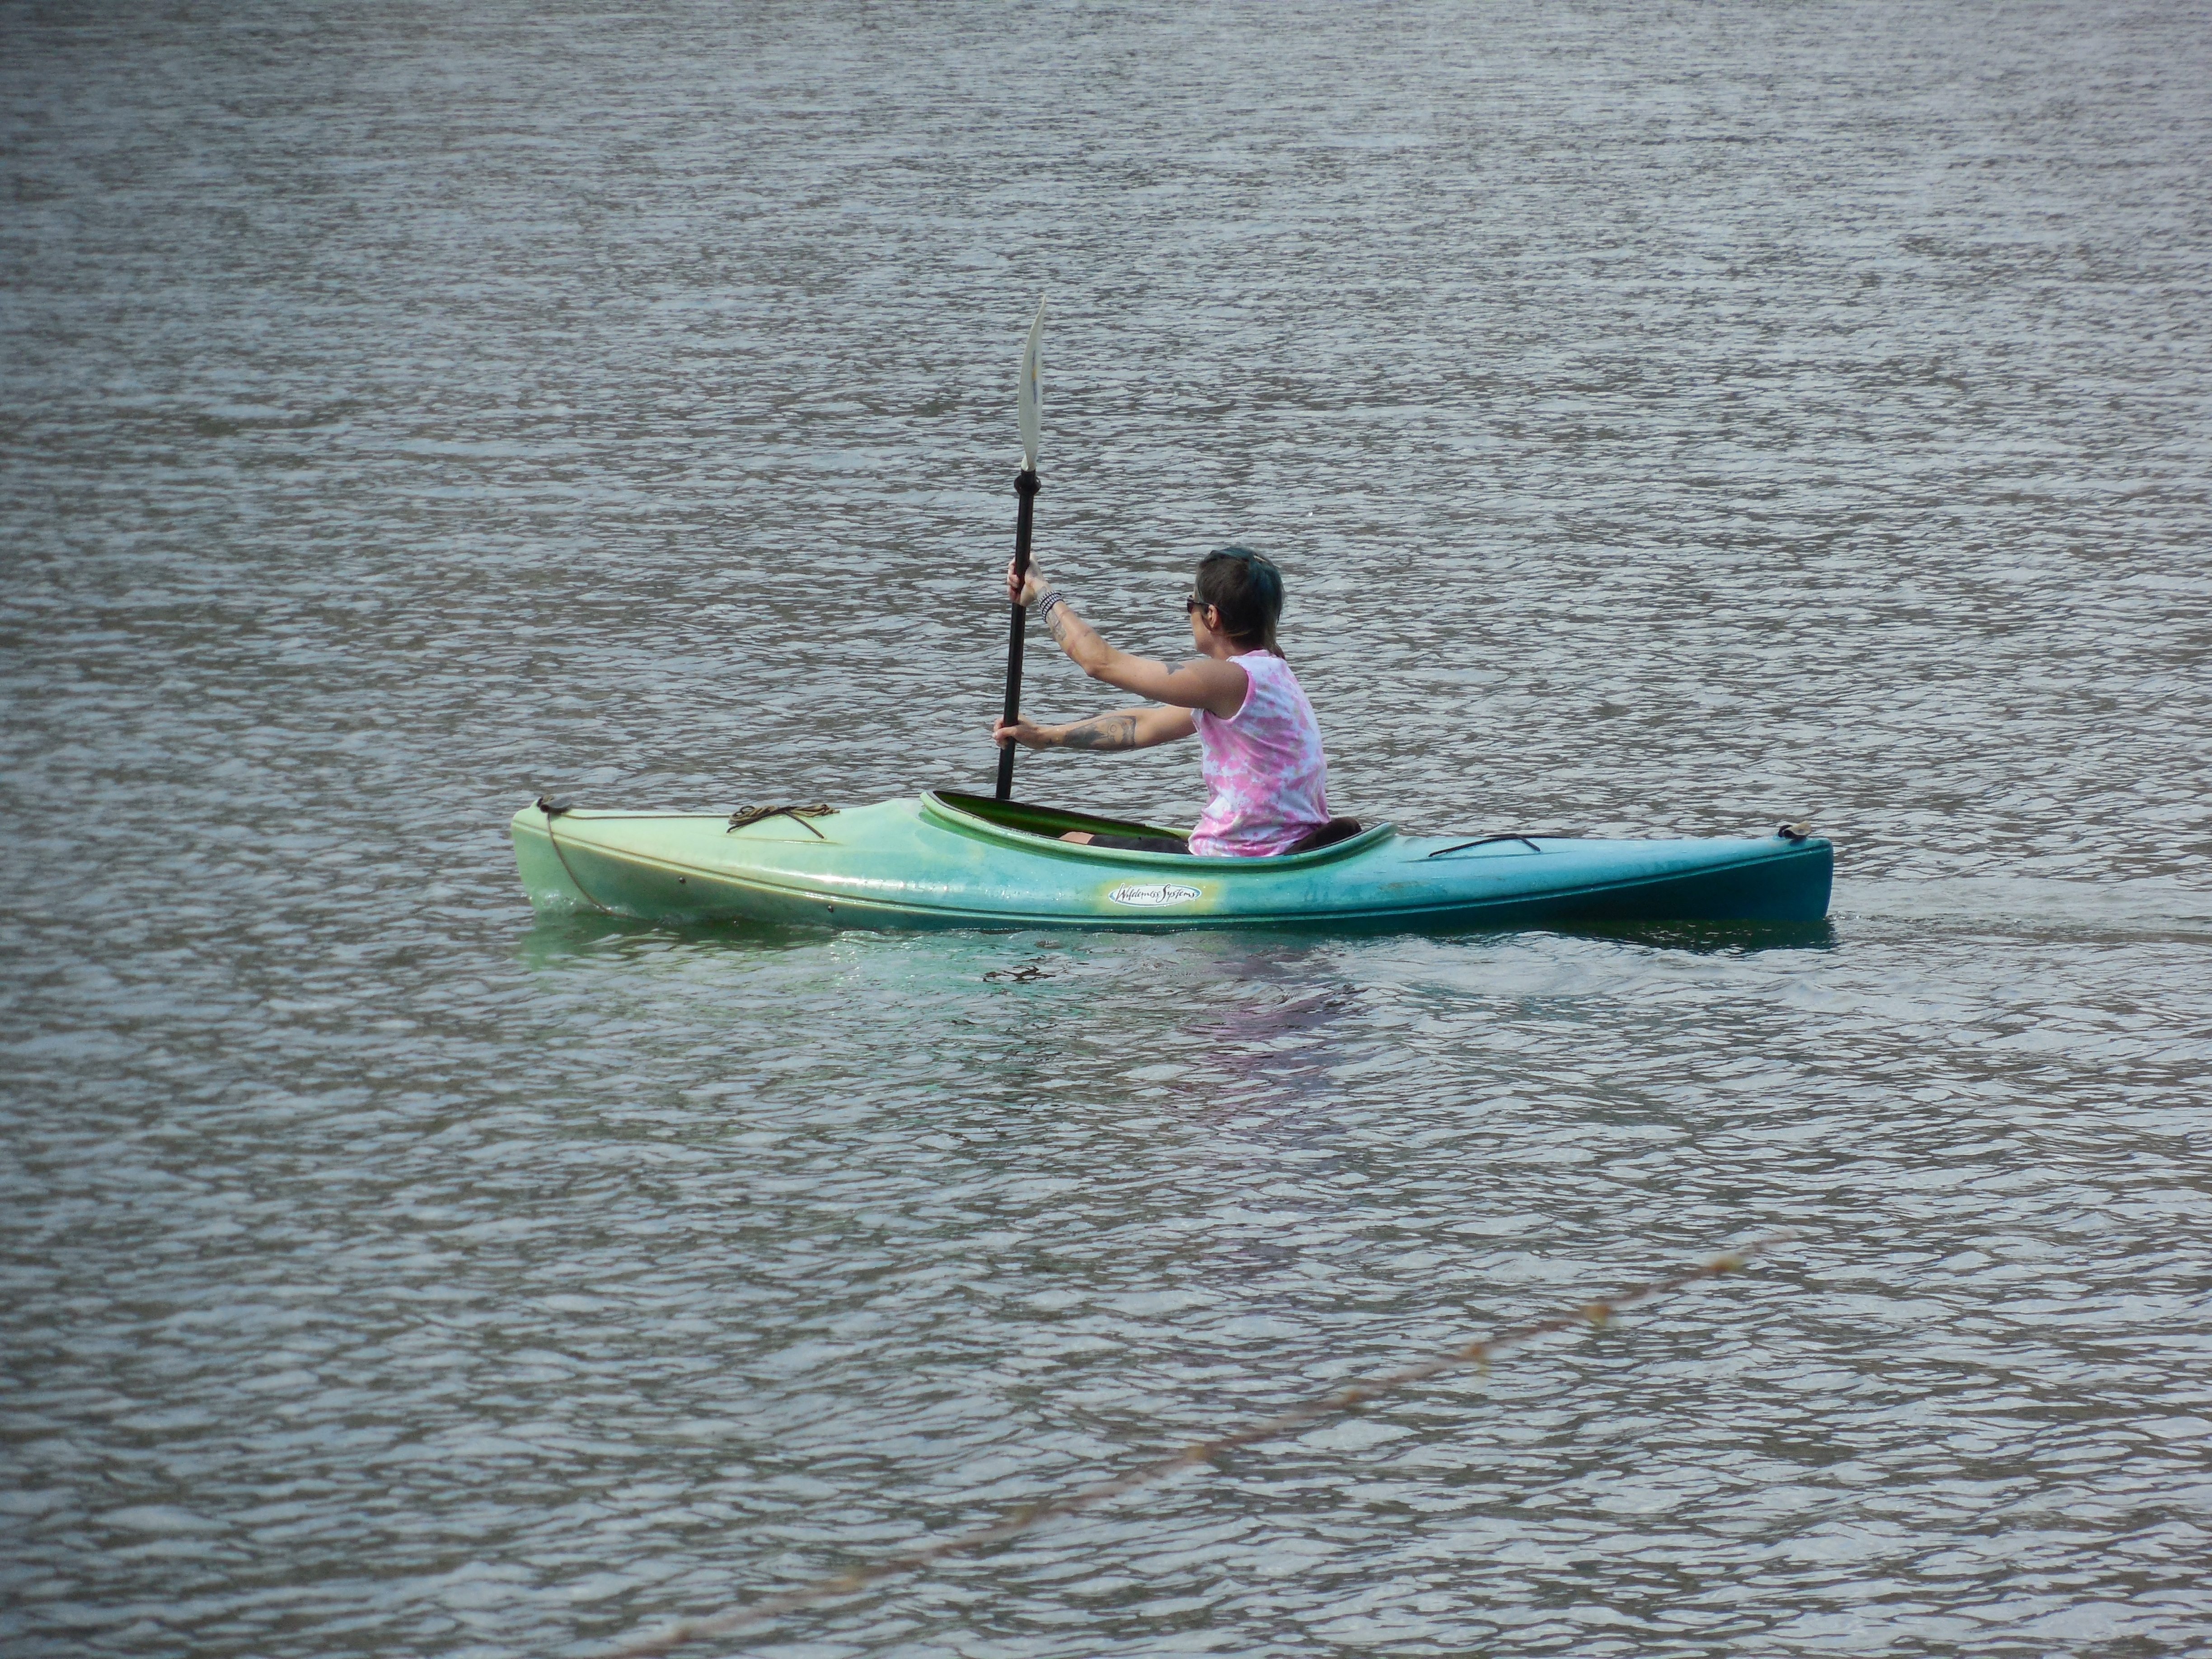
sea, water, outdoor, ocean, people, woman, sport, boat, lake, adventure, summer, vacation, travel, canoe, recreation, oar, young, paddle, vehicle, sailing, tourism, lifestyle, leisure, kayak, activity, sports equipment, fun, happy, boating, paddling, kayaking, watercraft, rowing, canoeing, kayaker, sea kayak, skiff, surfing equipment and supplies, watercraft rowing, boats and boating equipment and supplies, canoe sprint